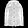
Label: Coat